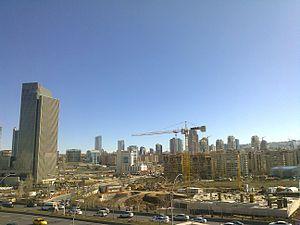
Ankara – anciennement appelée Angora et Ancyre durant l'Antiquité – est la capitale de la Turquie depuis le 13 octobre 1923 et la deuxième plus grande ville du pays, après Istanbul. Elle est située en Région de l'Anatolie centrale.